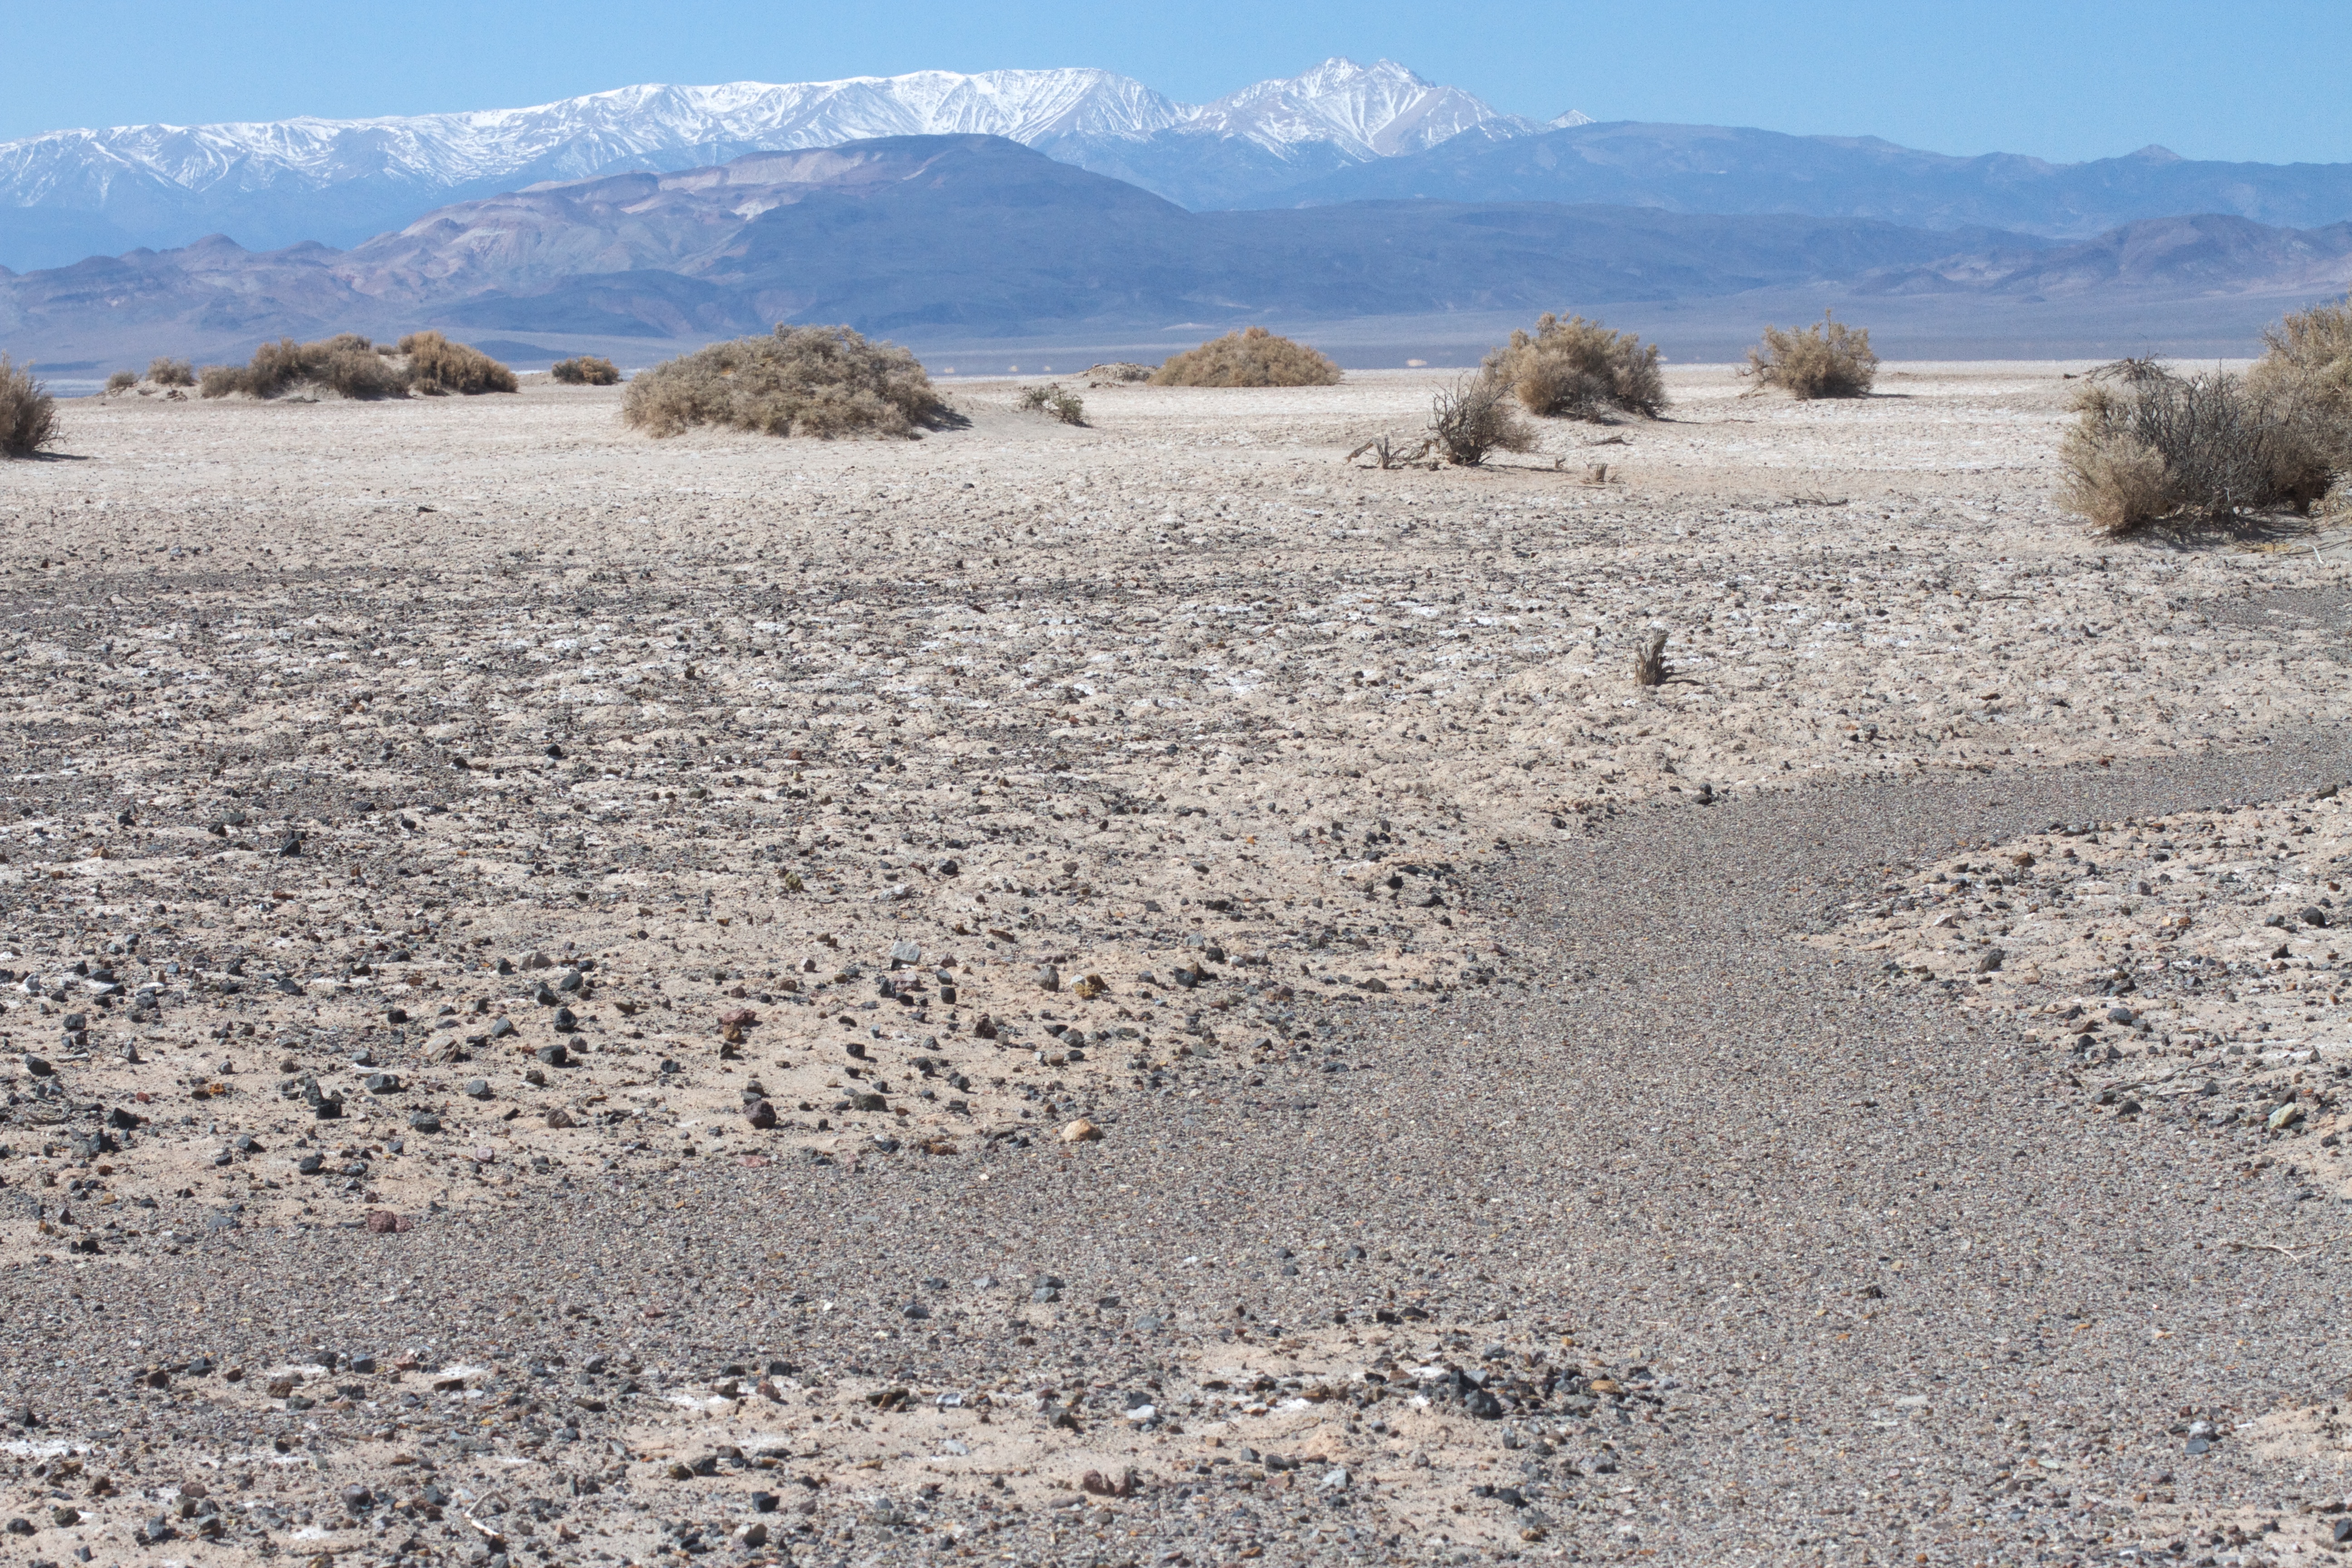
landscape, sand, desert, valley, soil, geology, badlands, plateau, habitat, ecosystem, wadi, tundra, steppe, landform, natural environment, geographical feature, aeolian landform